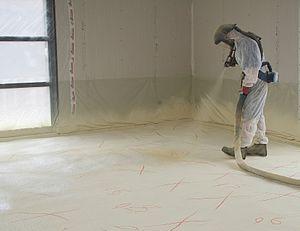
Projection polyuréthane
Le polyuréthane projeté est une technique d’isolation thermique des bâtiments. Cette technique est notamment utilisée en Europe et en Amérique du Nord. Le polyuréthane, fabriqué in-situ sur le chantier par des unités mobiles, est projeté sur un support sain, stabilisé et dépourvu d’humidité. En France, l’isolation projetée par projection de polyuréthane est réalisée à l'intérieur des bâtiments neufs ou dans le cadre de rénovations ou réhabilitations.